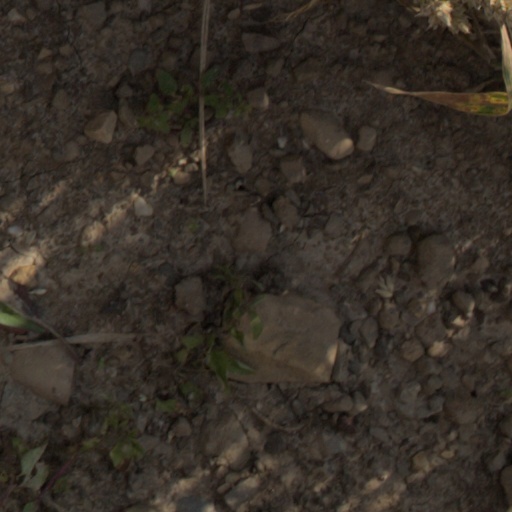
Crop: wheat